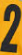
Number: 2